Nicolae Paulescu

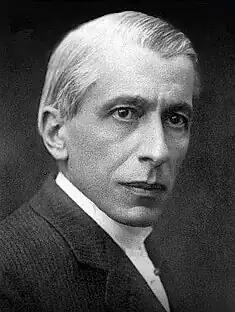
Nicolae Paulescu later in life

In 1916, he succeeded in developing an aqueous pancreatic extract which, when injected into a diabetic dog, proved to have a normalizing effect on blood sugar levels. Shortly after completing the experiments, he was called to service in the Romanian army. After World War I, he resumed his research.